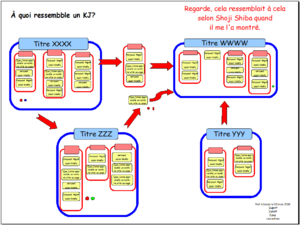
un facsimilé de KJ tels que produit par Shoji Shiba
Jirō Kawakita, né le 11 novembre 1920 - décédé le 8 juillet 2009, est un ethnologue japonais, premier personnage de l'ethnogéographie au Japon et ancien chercheur au Népal, inventeur de la méthode KJ.
La méthode KJ — aussi appelée quelquefois diagramme des affinités est une méthode de brainstorming inventée dans les années 1960 par l'ethonologue Jirō Kawakita, visant à analyser et synthétiser en groupe des données dans le but d'en dégager des convergences et des priorités pour la résolution de problèmes.